Aindhaam Thalaimurai Sidha Vaidhiya Sigamani

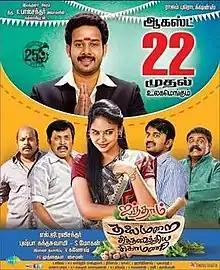
Theatrical release poster

Aindhaam Thalaimurai Sidha Vaidhiya Sigamani also known by the initialism ATSVS, is a 2014 Indian Tamil-language comedy film written and directed by L. G. Ravichandar. The film features Bharath, making it his 25th project as an actor and Nandita Swetha in the leading roles, while Simon composes the film's music. The film was released on 22 August 2014.